Attack-class submarine

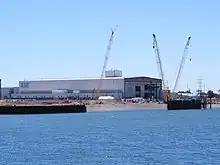
The ASC shipyard in Osborne, South Australia. The original intention was to build the new submarines at this government-owned shipyard, even if ASC was not the successful tenderer.

Initially, the Australian government promised that the government-owned ASC, the company responsible for building the "Collins" class, would build the new submarines. In a May 2009 announcement about plans to release a request for tender, the Labor government indicated that if a company other than ASC was the successful tenderer, that company would be granted access to ASC's shipyard in Osborne, South Australia. Despite ongoing support for the submarines to be built in South Australia by successive Coalition and Labor governments, in July 2014, the Abbott-led Coalition government abandoned their pre-election commitment to ASC-based construction and opened up the possibility of building the submarines at a foreign shipyard. In February 2015 the Abbott government in announcing a 'competitive evaluation process' noted that the government would not approach the submarine decision with an 'open cheque book', but would rather allow a competitive process in which various construction options would be explored, including construction in Australia, overseas, or a 'hybrid approach' of foreign and local construction, along with estimated costs and schedules.